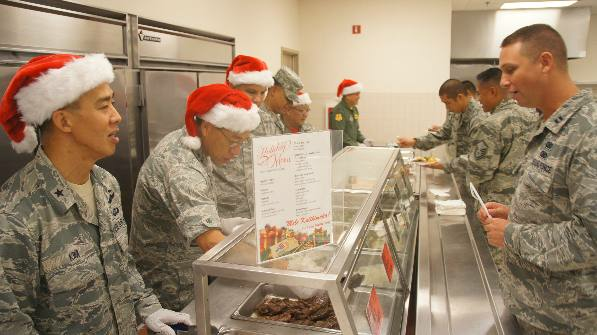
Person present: Yes